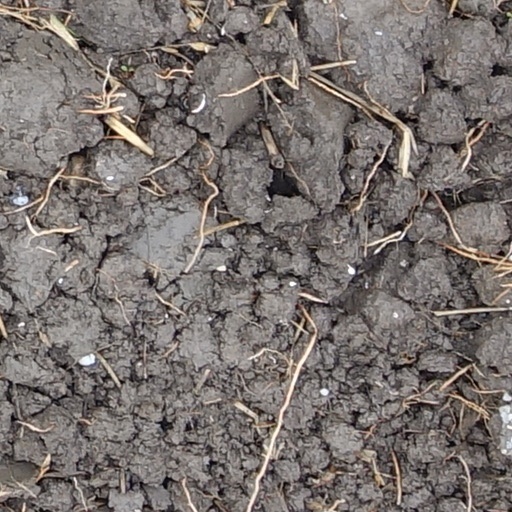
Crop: wheat